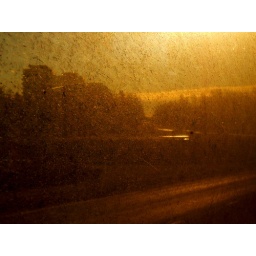
Consept : 1. jump in to buss where is dirty windows. 2. take window seat 3. shoot out of window